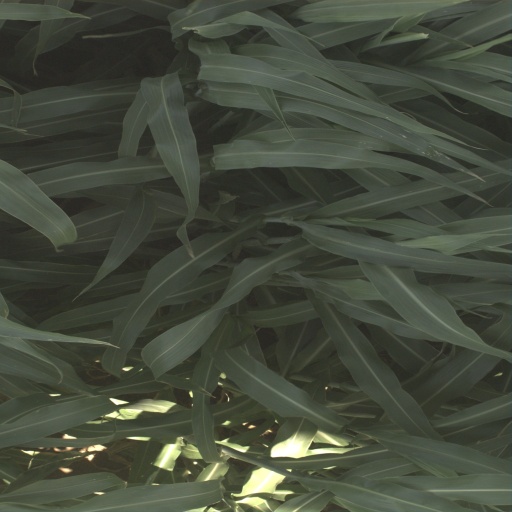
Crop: sorghum